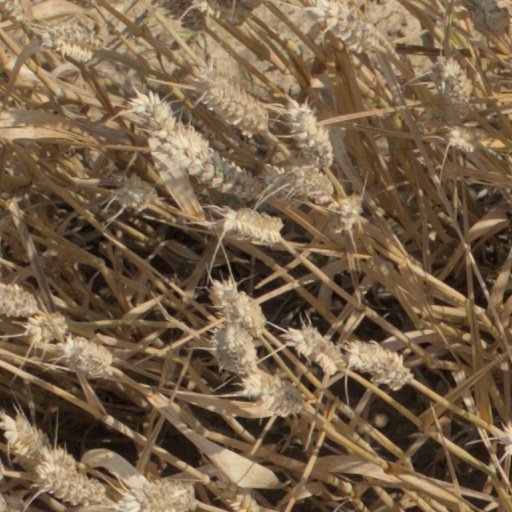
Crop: wheat